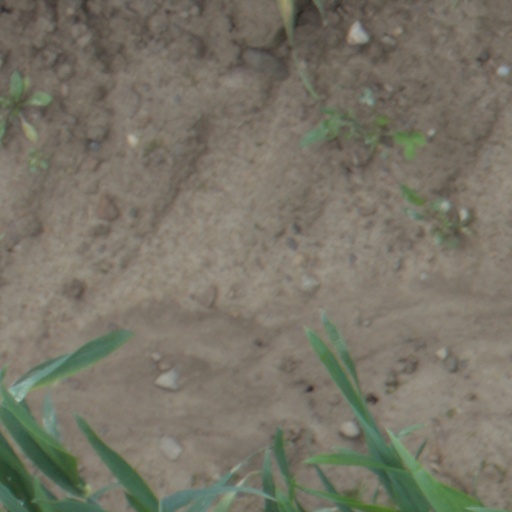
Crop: wheat